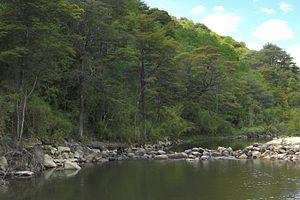
Le Guigna, également appelé Chat du Chili et Kodkod, est un félin du genre Leopardus. Plus petit félin d'Amérique, le Guigna se caractérise par sa petite tête aux oreilles rondes, sa queue courte et touffue et ses pieds larges. Son pelage gris fauve à brun tacheté de noir est proche de celui du Chat de Geoffroy.